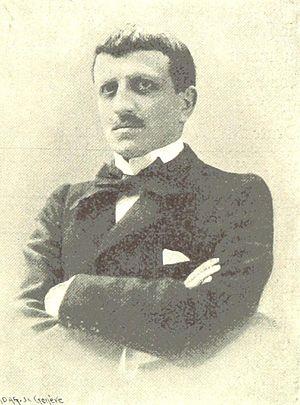
Gustave Doret, né le 20 septembre 1866 à Aigle et mort le 19 avril 1943 à Lausanne, est un compositeur, chef d'orchestre, critique musical, écrivain et musicien vaudois.